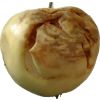
Label: Apple hit 1